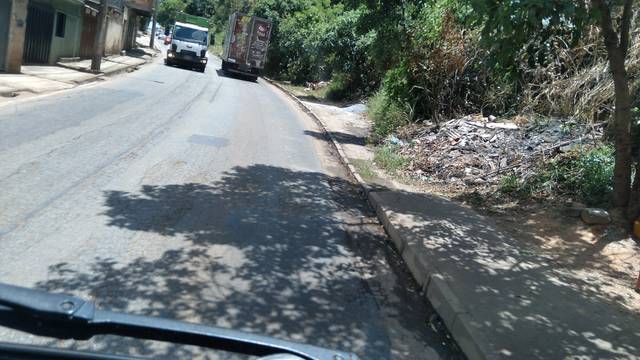
Region: Brazil
Coordinates: -19.865, -43.891